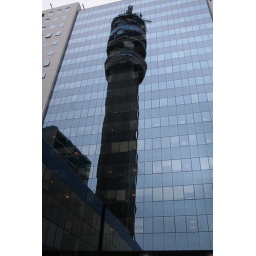
Not the most interesting of subjects but I liked this reflection in a glass fronted building